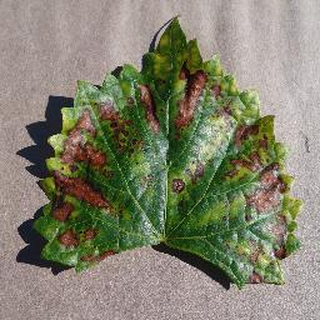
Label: grape_esca_black_measles